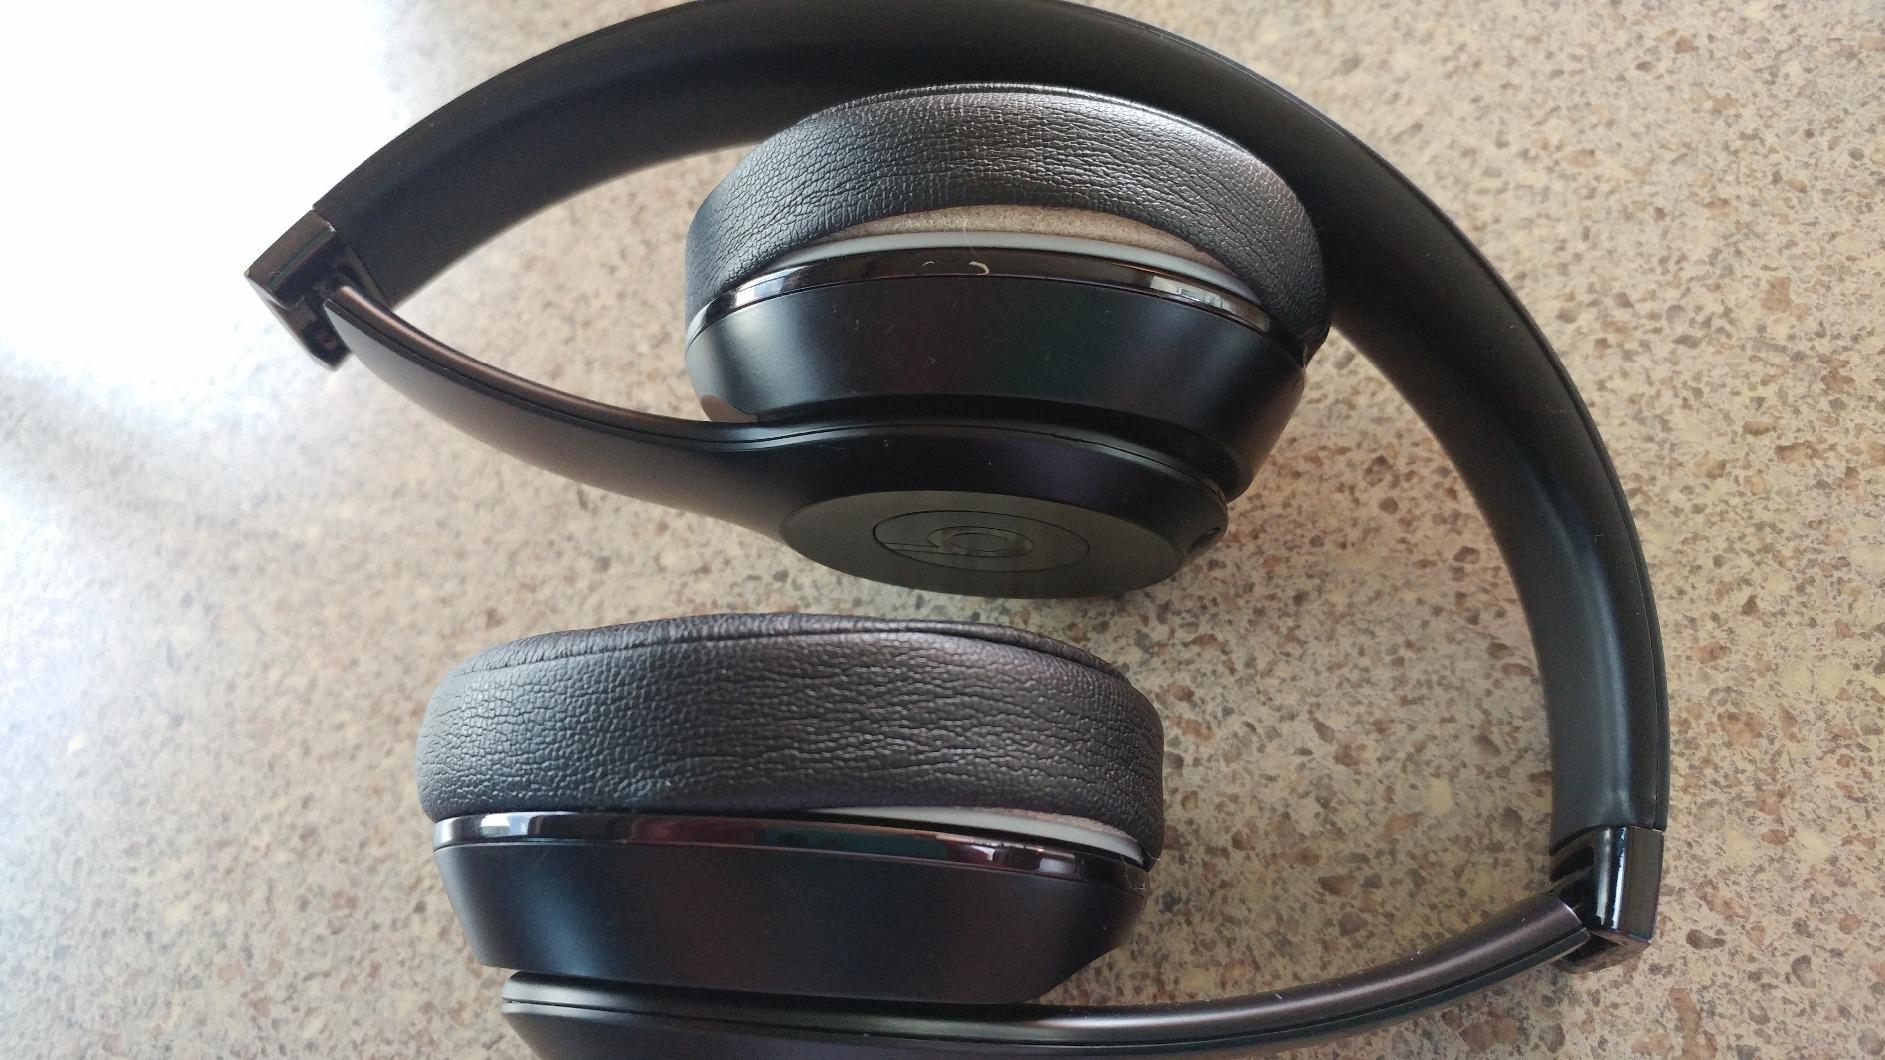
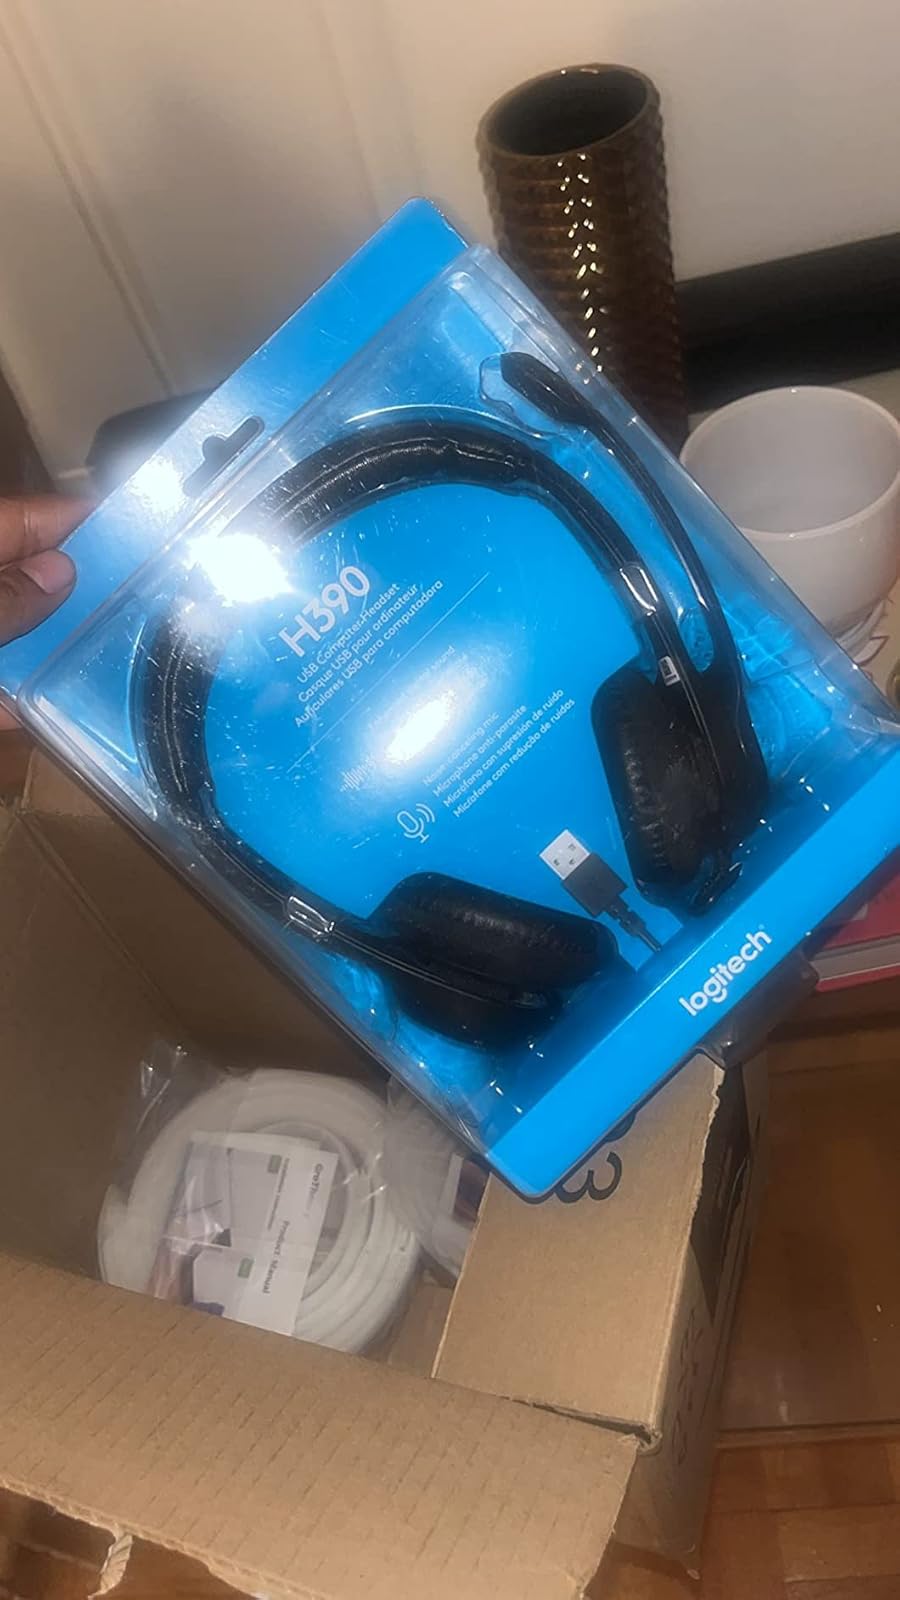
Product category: headphones
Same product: no